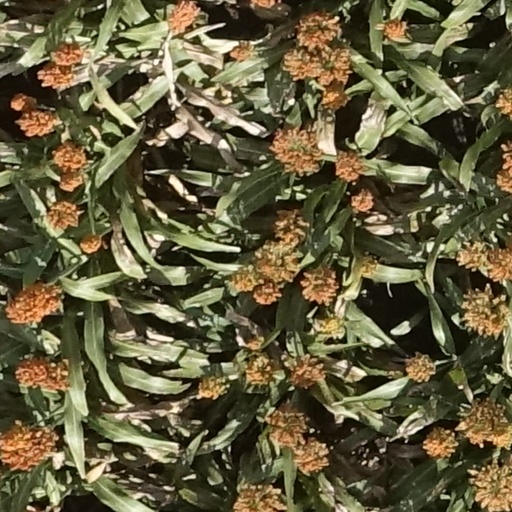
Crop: sorghum